Gareth Owen (sound designer)

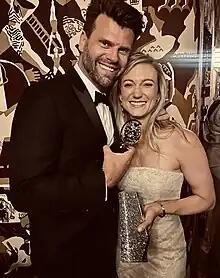
Gareth Owen and wife Carmen Bierens at the 2022 Tony Awards in New York.

Owen has worked as sound designer on the following Broadway productions in New York City: